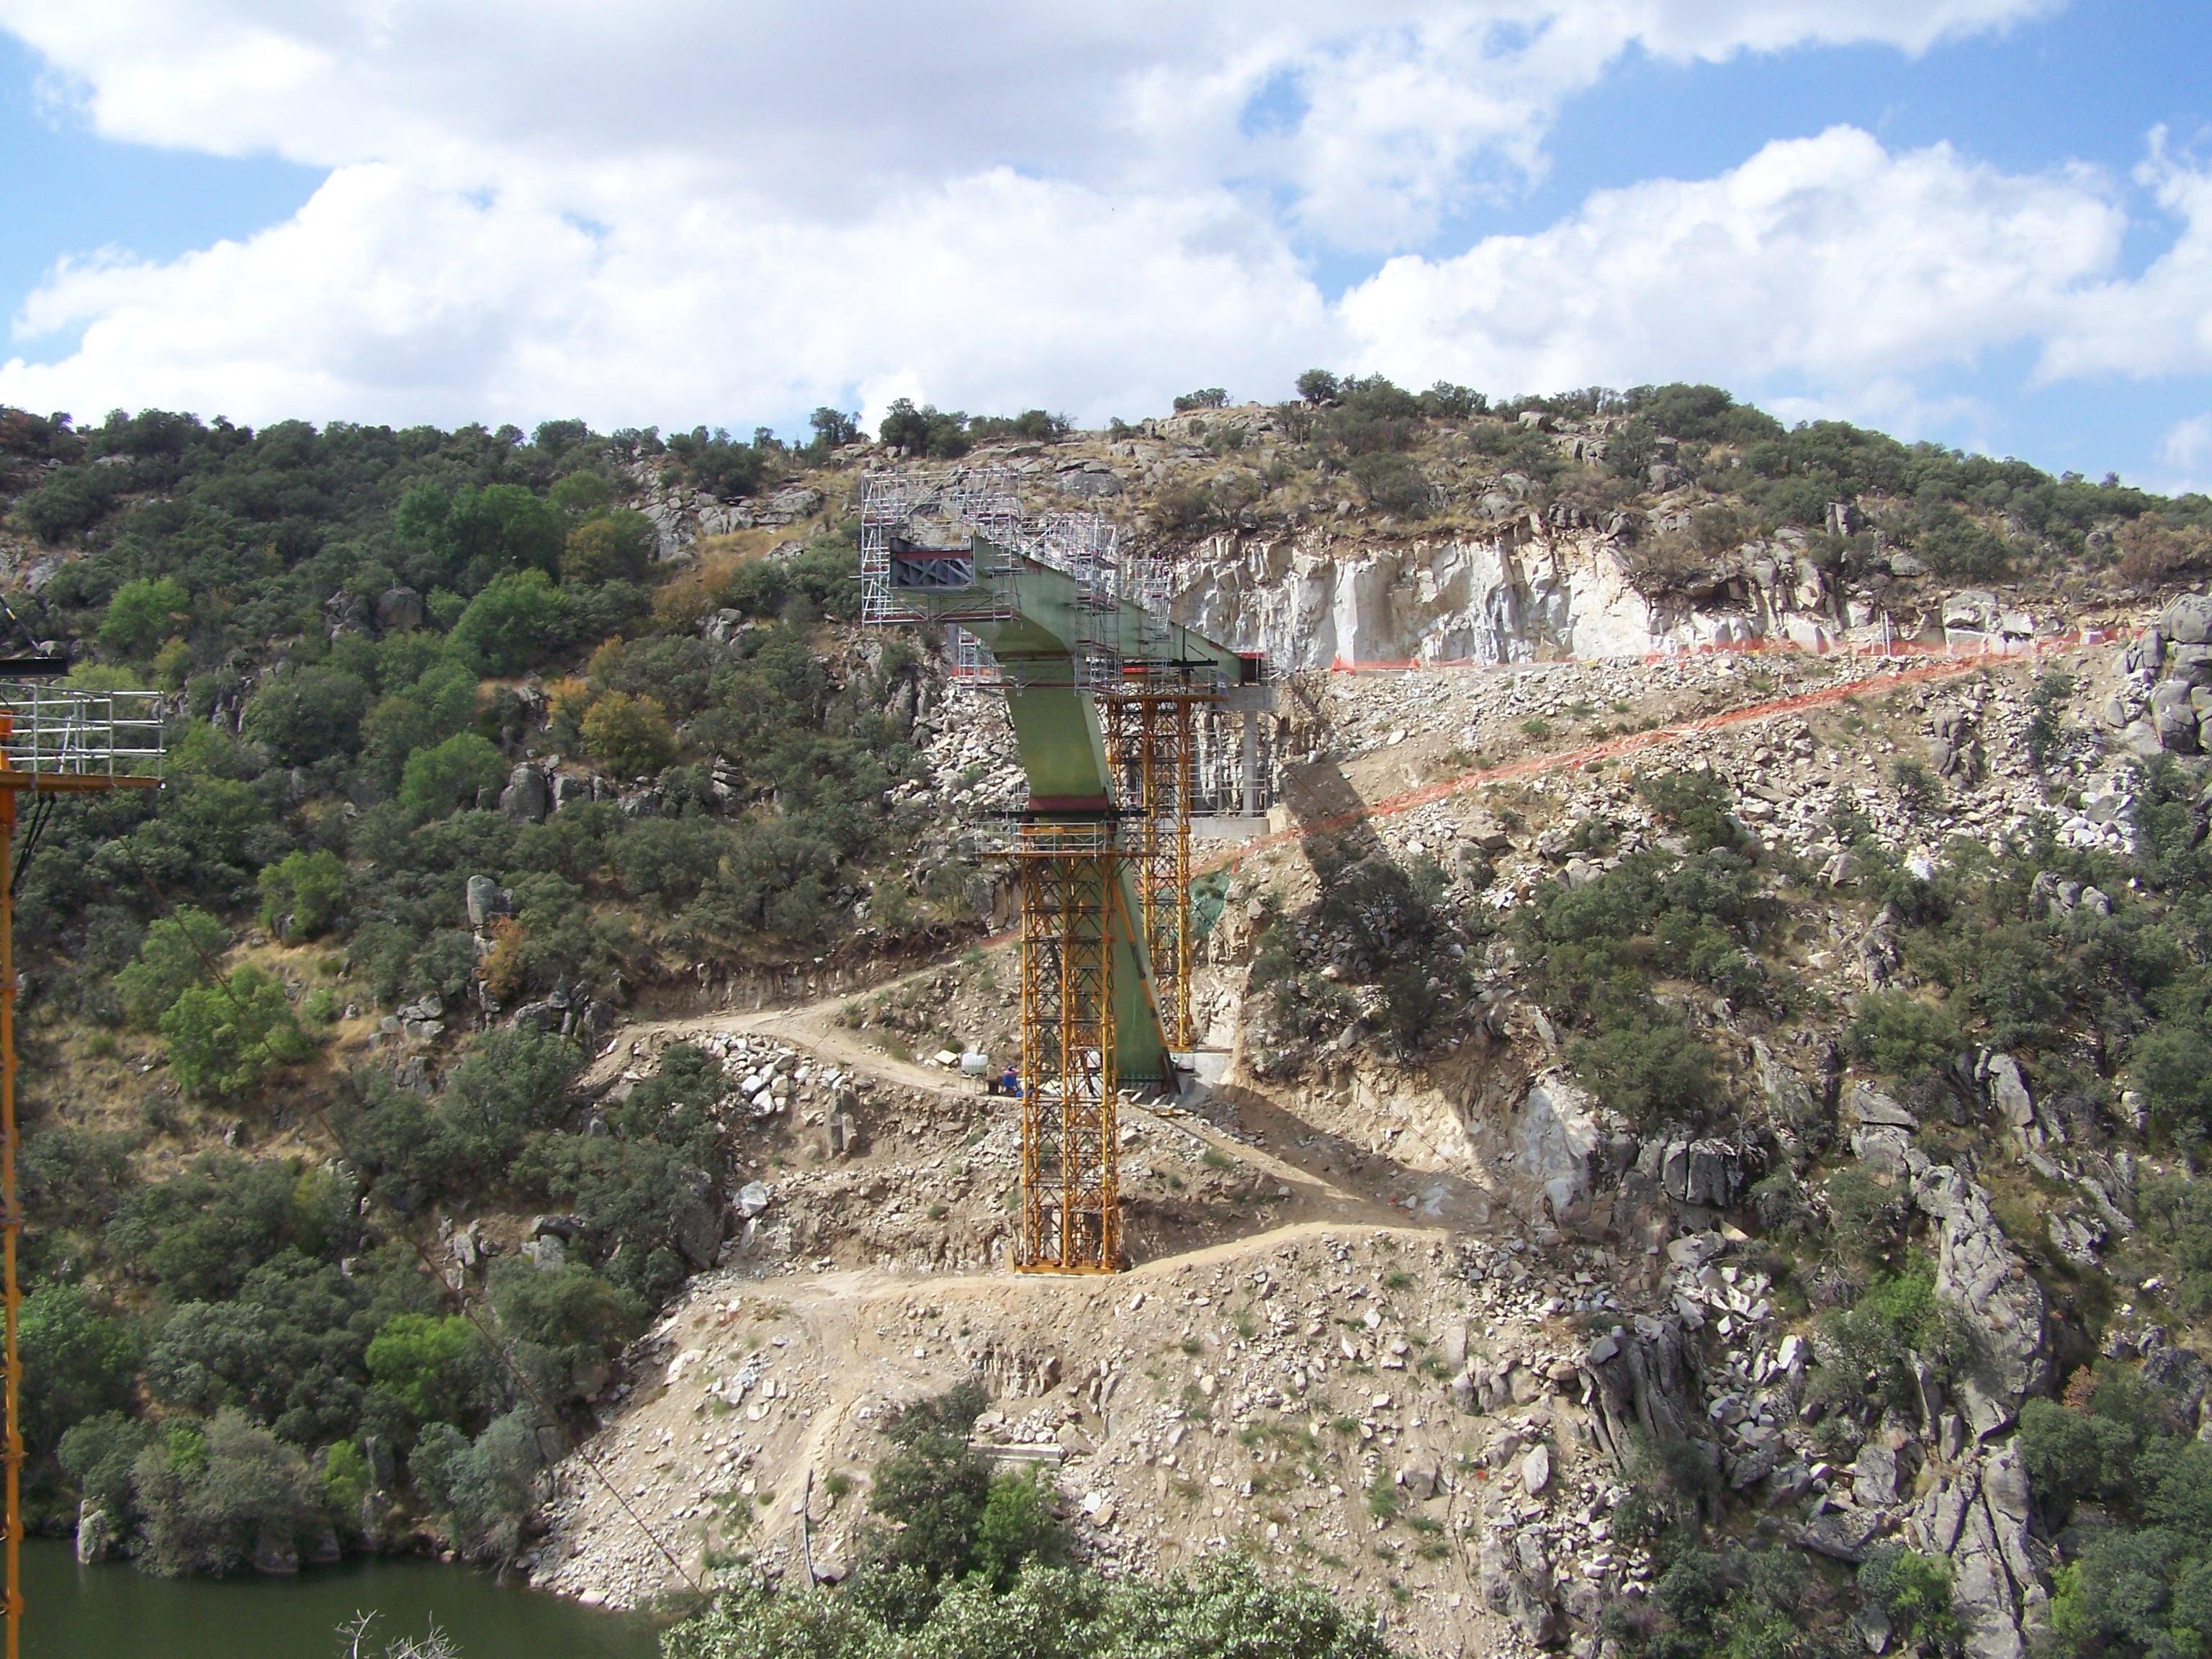
work, bridge, river, construction, landmark, fortification, tourism, terrain, engineering, ruins, archaeological site, ancient history, geological phenomenon